Cabernet Sauvignon

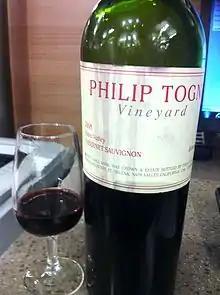
A Napa Valley Cabernet Sauvignon

In California, Cabernet Sauvignon has developed its characteristic style and reputation, which is recognizable in the world's market. Production and plantings of the grape in California are similar in quantity to those of Bordeaux. The 1976 Judgment of Paris wine tasting event helped to catapult Californian Cabernet Sauvignons onto the international stage when Stag's Leap Wine Cellars' 1973 Stags Leap District Cabernet Sauvignon beat out classified Bordeaux estates like Château Mouton Rothschild, Château Montrose, Château Haut-Brion and Château Léoville-Las Cases in a blind tasting conducted by French wine experts. In the 1980s, a new epidemic of phylloxera hit California, devastating many vineyards, which needed replanting. There was some speculation that ravaged Cabernet vineyards would be replanted with other varietals (such as those emerging from the Rhone Rangers movement), but in fact, California plantings of Cabernet Sauvignon doubled between 1988 and 1998; many wine regions— such as Napa Valley north of Yountville and Sonoma's Alexander Valley— were almost entirely dominated by the grape variety. It also started to gain a foothold in Dry Creek Valley, Sonoma Mountain and Mendocino County. Cabernet from Sonoma County has shown a tendency to feature anise and black olive notes while Napa County Cabernets are characterized by their strong black fruit flavours.